Ninalee Craig

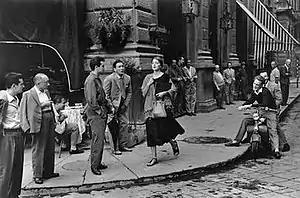
"American Girl in Italy" by Ruth Orkin, 1951

Ninalee Craig ("née" Allen; November 6, 1927, Indianapolis – May 1, 2018, Toronto) was an American woman known for being the subject of a series of photographs by Ruth Orkin, the most notable of which is "American Girl in Italy".